Cambrai

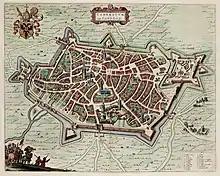
City map dating from 1649

By 1897, that is, upon completion of the demolition of the fortifications, the city had considered the construction of electric tram lines. It was a very modern solution for the time, since electric traction only appeared in 1881 and the development of this mode of transport didn't truly occur until 1895 in Paris and the Paris region. In 1903, the network of the was opened, and with five lines. After World War I, the uneconomic network was not recommissioned.